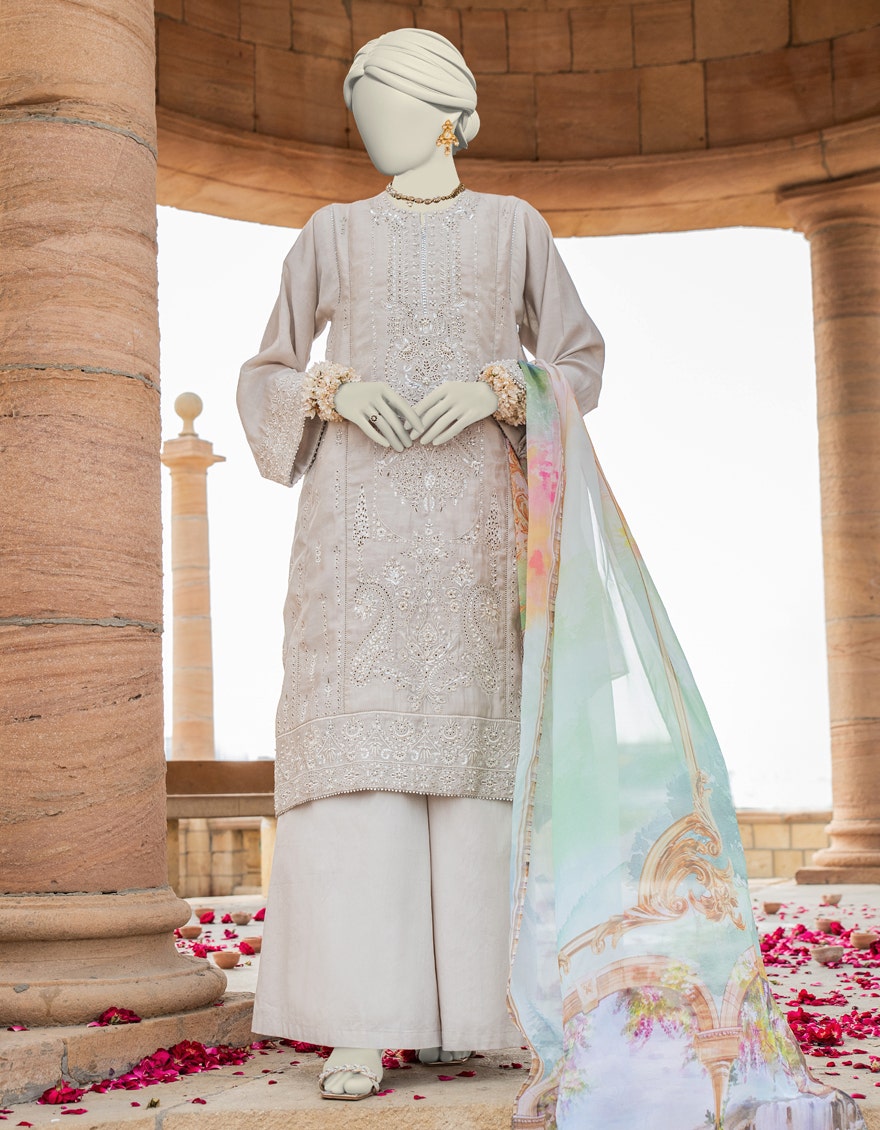
cream multi embroidered salwar suit